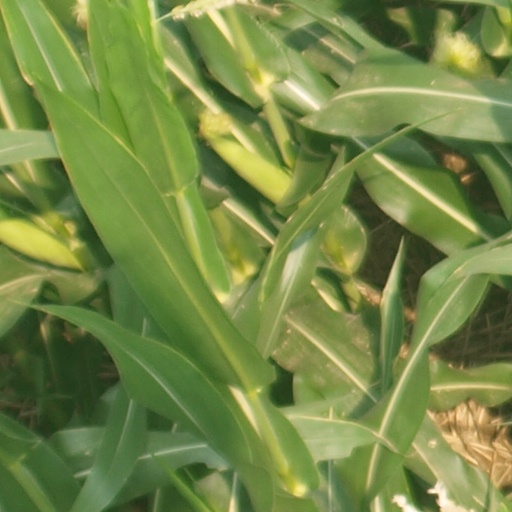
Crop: maize; corn